Badami cave temples

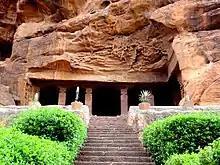
Entrance to Cave1

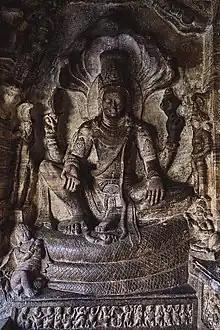

Cave 1 is about above ground level on the north-west part of the hill. Access is through a series of steps that depict carvings of dwarfish ganas in different postures as if they hold the cave floor. The verandah, with an inner measurement of by , has five columns sculpted with reliefs of flower garlands, foliage and jewelry.